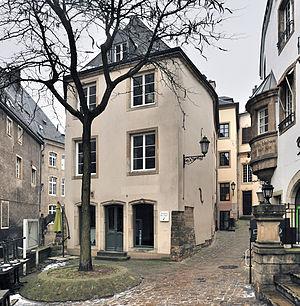
Luxembourg-ville, centre-ville